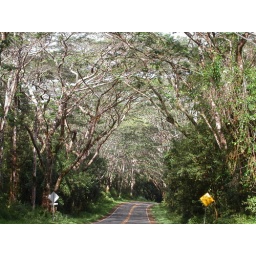
trees of mystery...forgot what they're called. On the road to the coast in Pua.